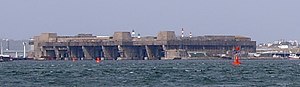
Slaget om Atlanten (1939-1945) / "Den gode tid" (juni 1940 – februar 1941)
Undervandsbådsbasen i Lorient
Slaget om Atlanten var en søkrig i Atlanterhavet under 2. verdenskrig og den længstvarende, ubrudte militære konflikt under krigen. Kampene begyndte i 1939 og fortsatte til Nazi-Tyskland overgav sig i 1945, men var på deres højdepunkt fra midten af 1940 til omkring slutningen af 1943.